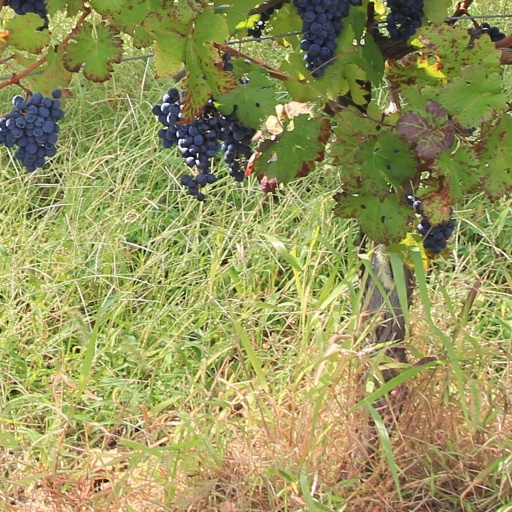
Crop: grape